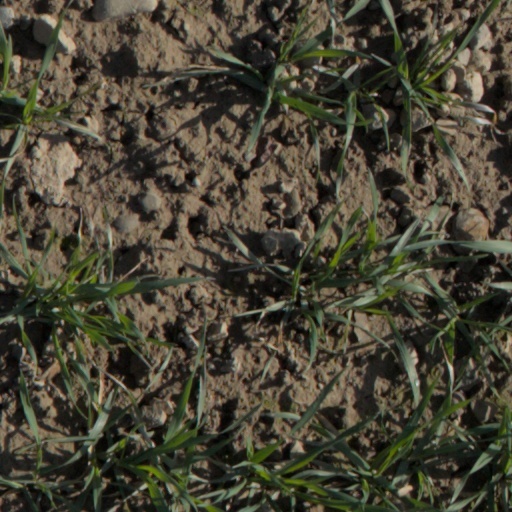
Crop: wheat